Question: Please indicate a possible affordance area of the boxing_punching_bag that can be used for striking
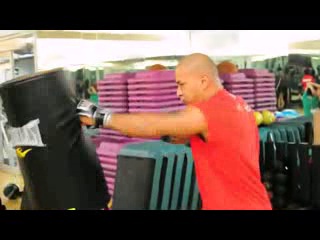
Answer: [1.5, 67, 112.5, 213]